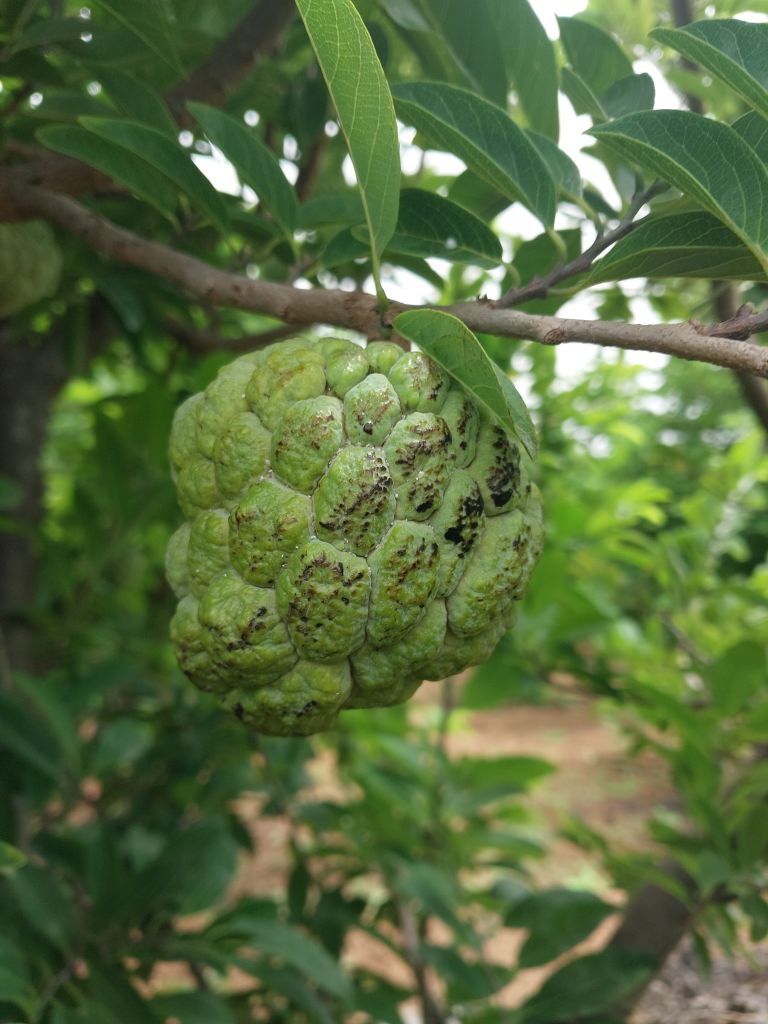
Disease label: Blank Canker